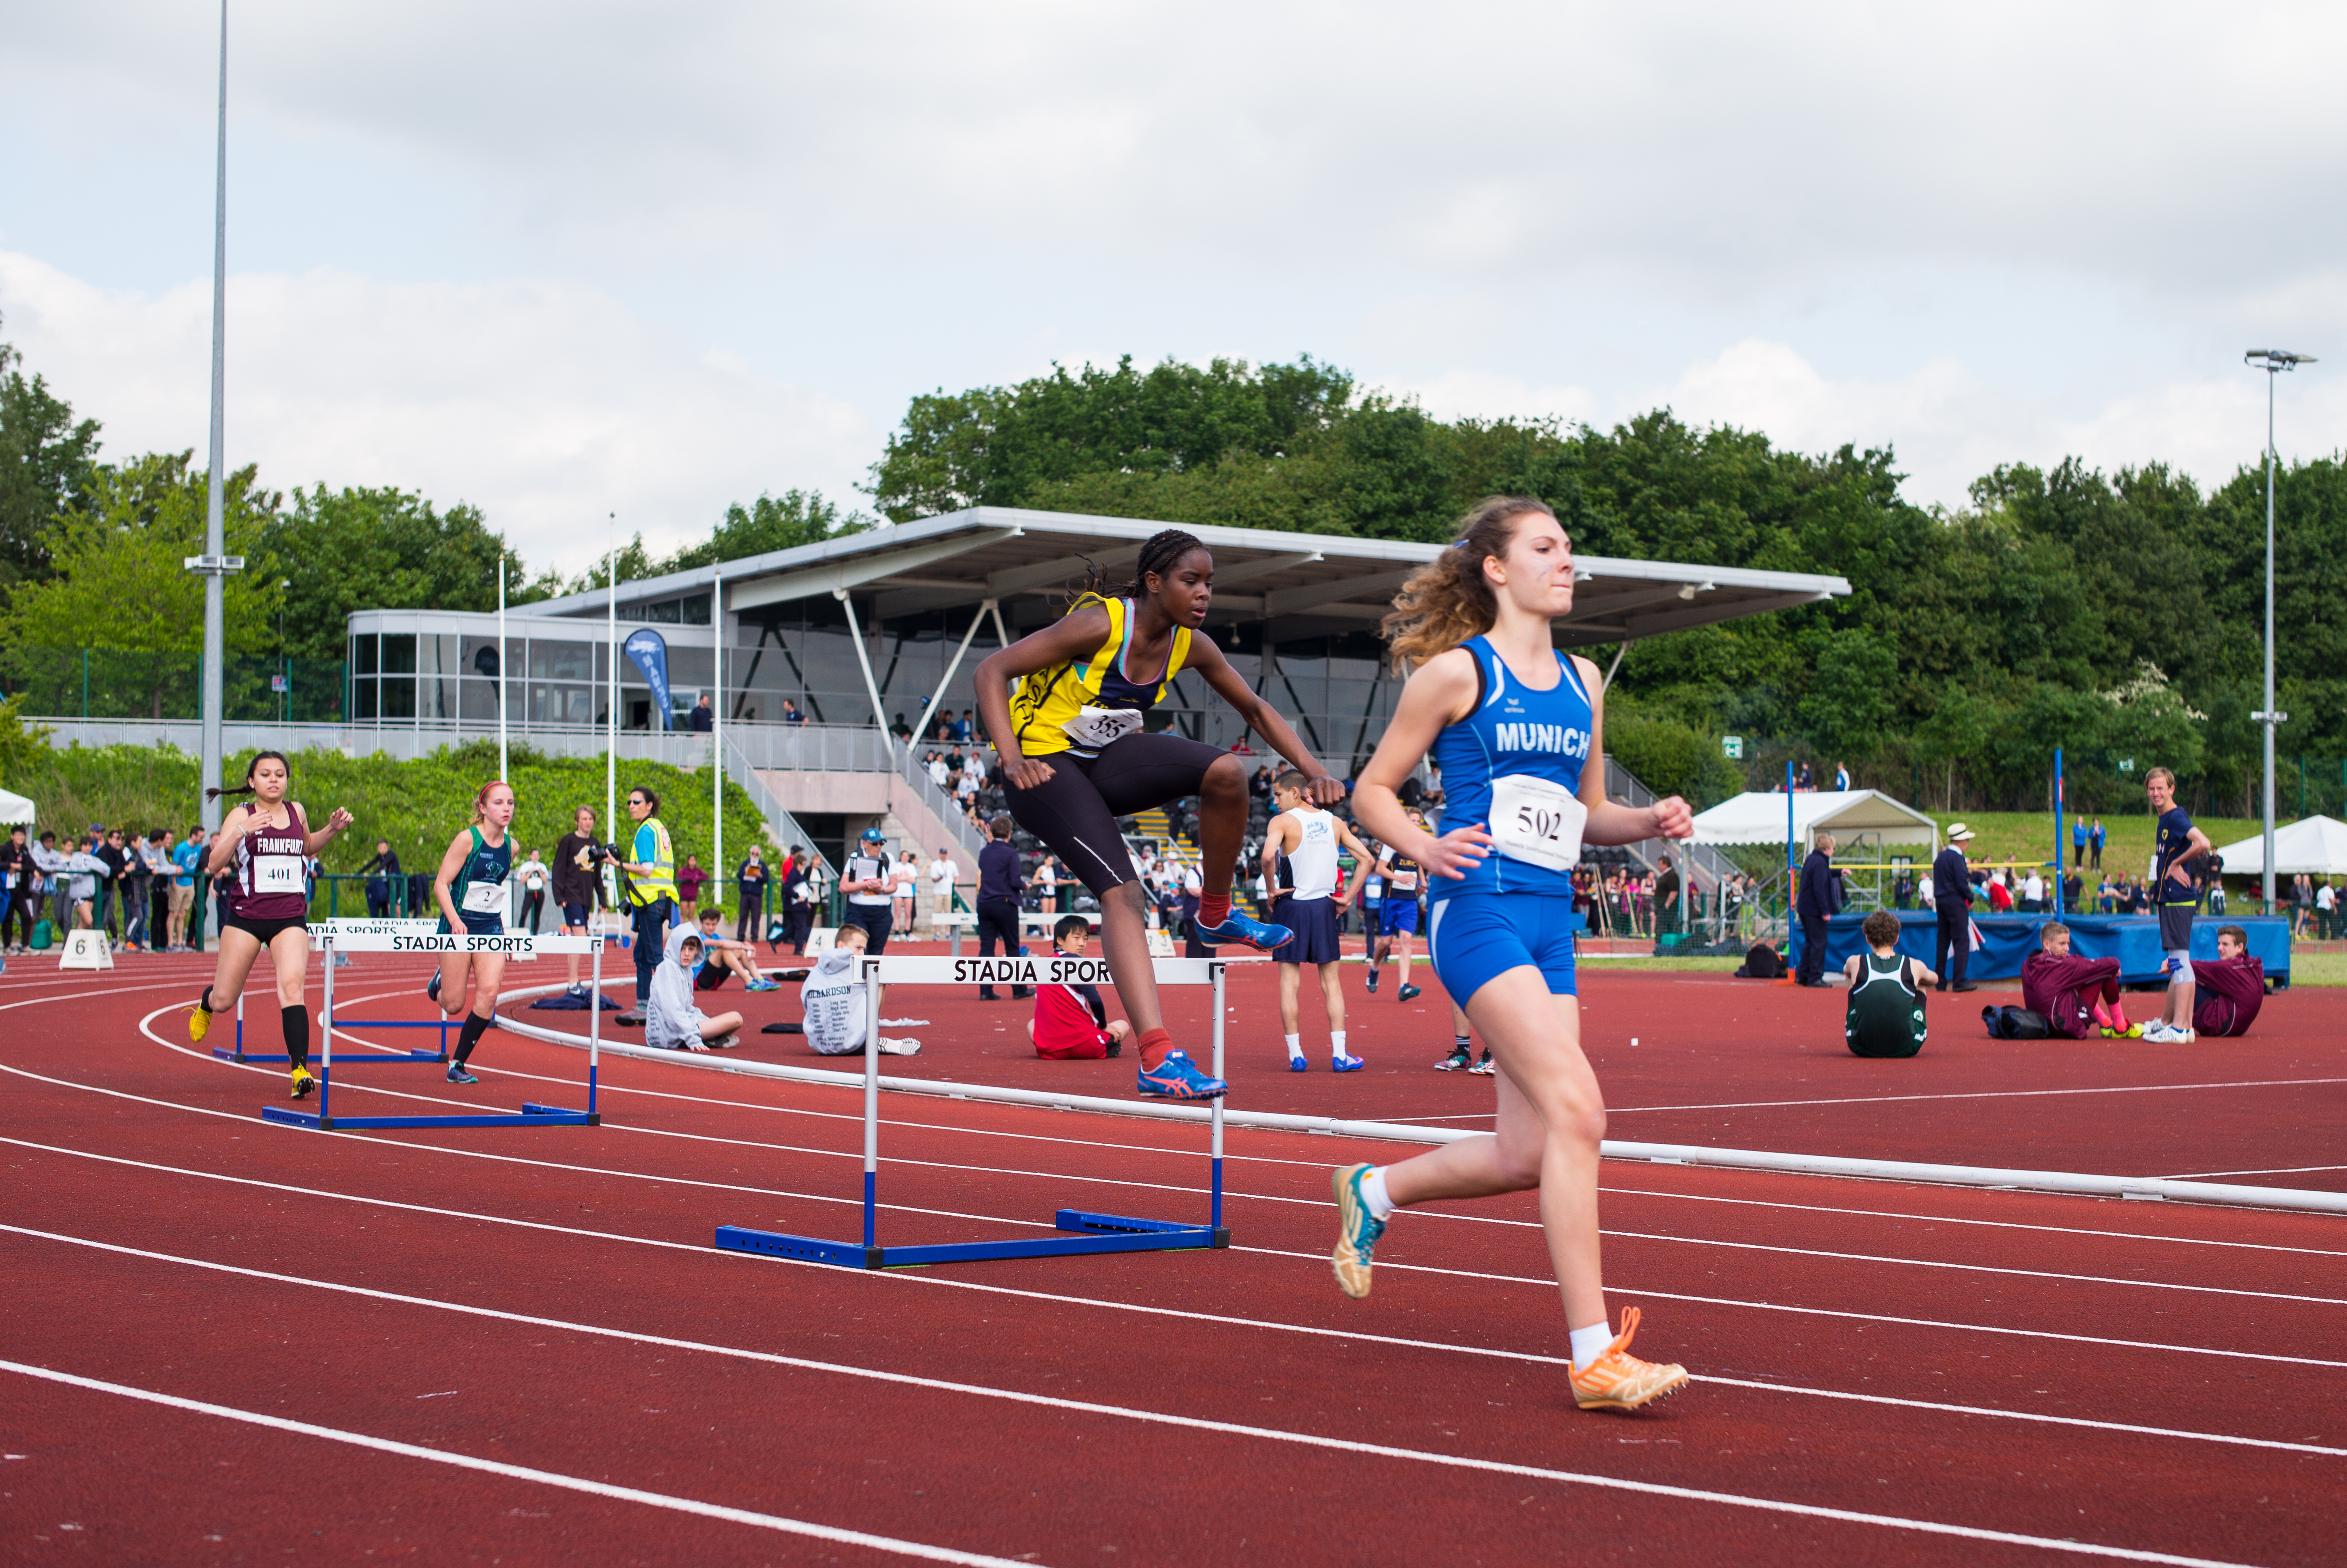
outdoor, track, field, running, jumping, europe, high, runner, ash, england, 2016, race, competition, london, hague, international, girls, m, american, team, sports, boys, racing, 50, school, championship, junior, leica, 240, summilux, varsity, athlete, athletics, athletes, meet, isst, hillingdon, sprint, endurance sports, track and field athletics, heptathlon, middle distance running, 800 metres, 110 metres hurdles, 4 100 metres relay, 100 metres hurdles